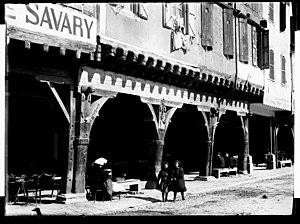
Mirepoix est une commune française située dans le département de l'Ariège en région Occitanie.